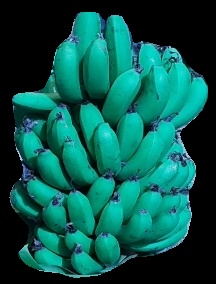
Variety: pachbale
Grade: grade2